Queensland Honours

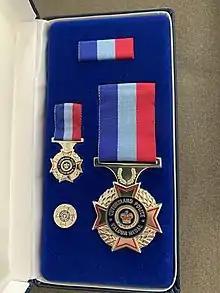
Queensland Police Valour Medal

Queensland Police Valour Medal – Awarded to an officer who performs an act of exceptional bravery in hazardous circumstances (established 1993).